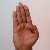
The image shows a hand gesture representing the letter 'B' in Indian Sign Language.